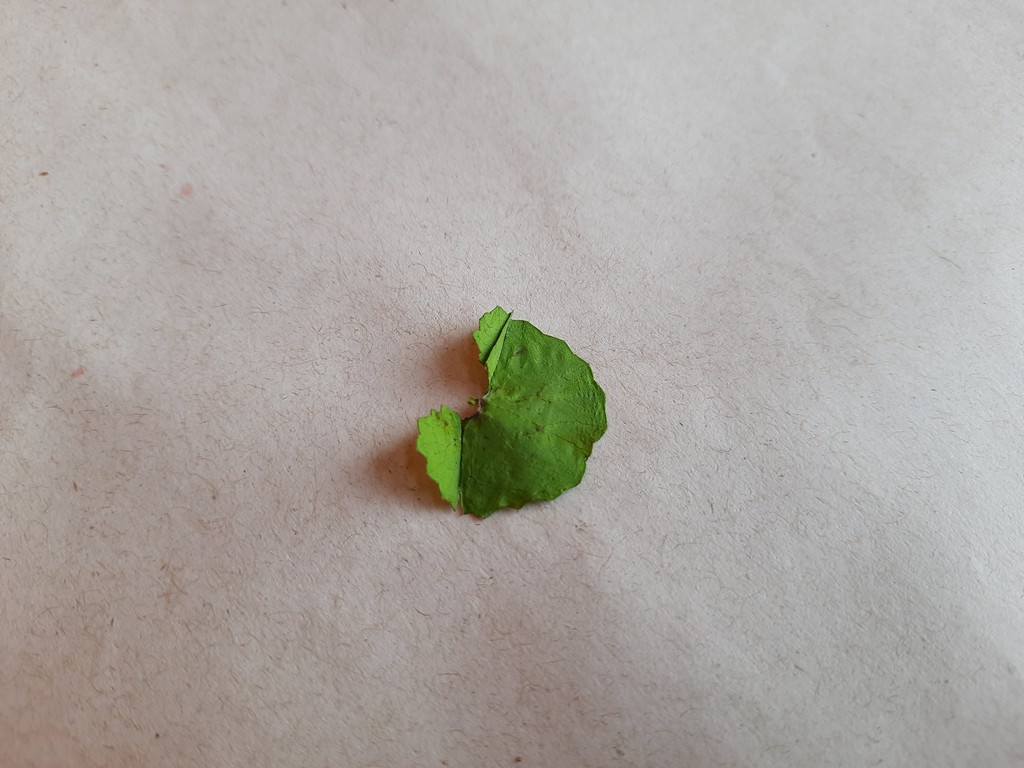
Label: Dried